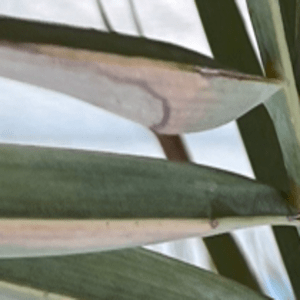
Label: Potassium Deficiency